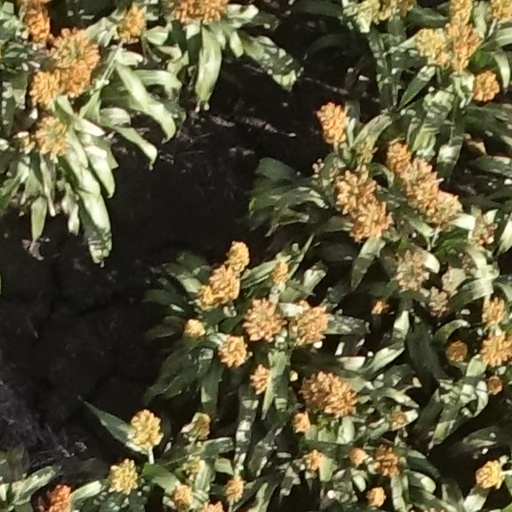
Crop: sorghum